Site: brandenburg
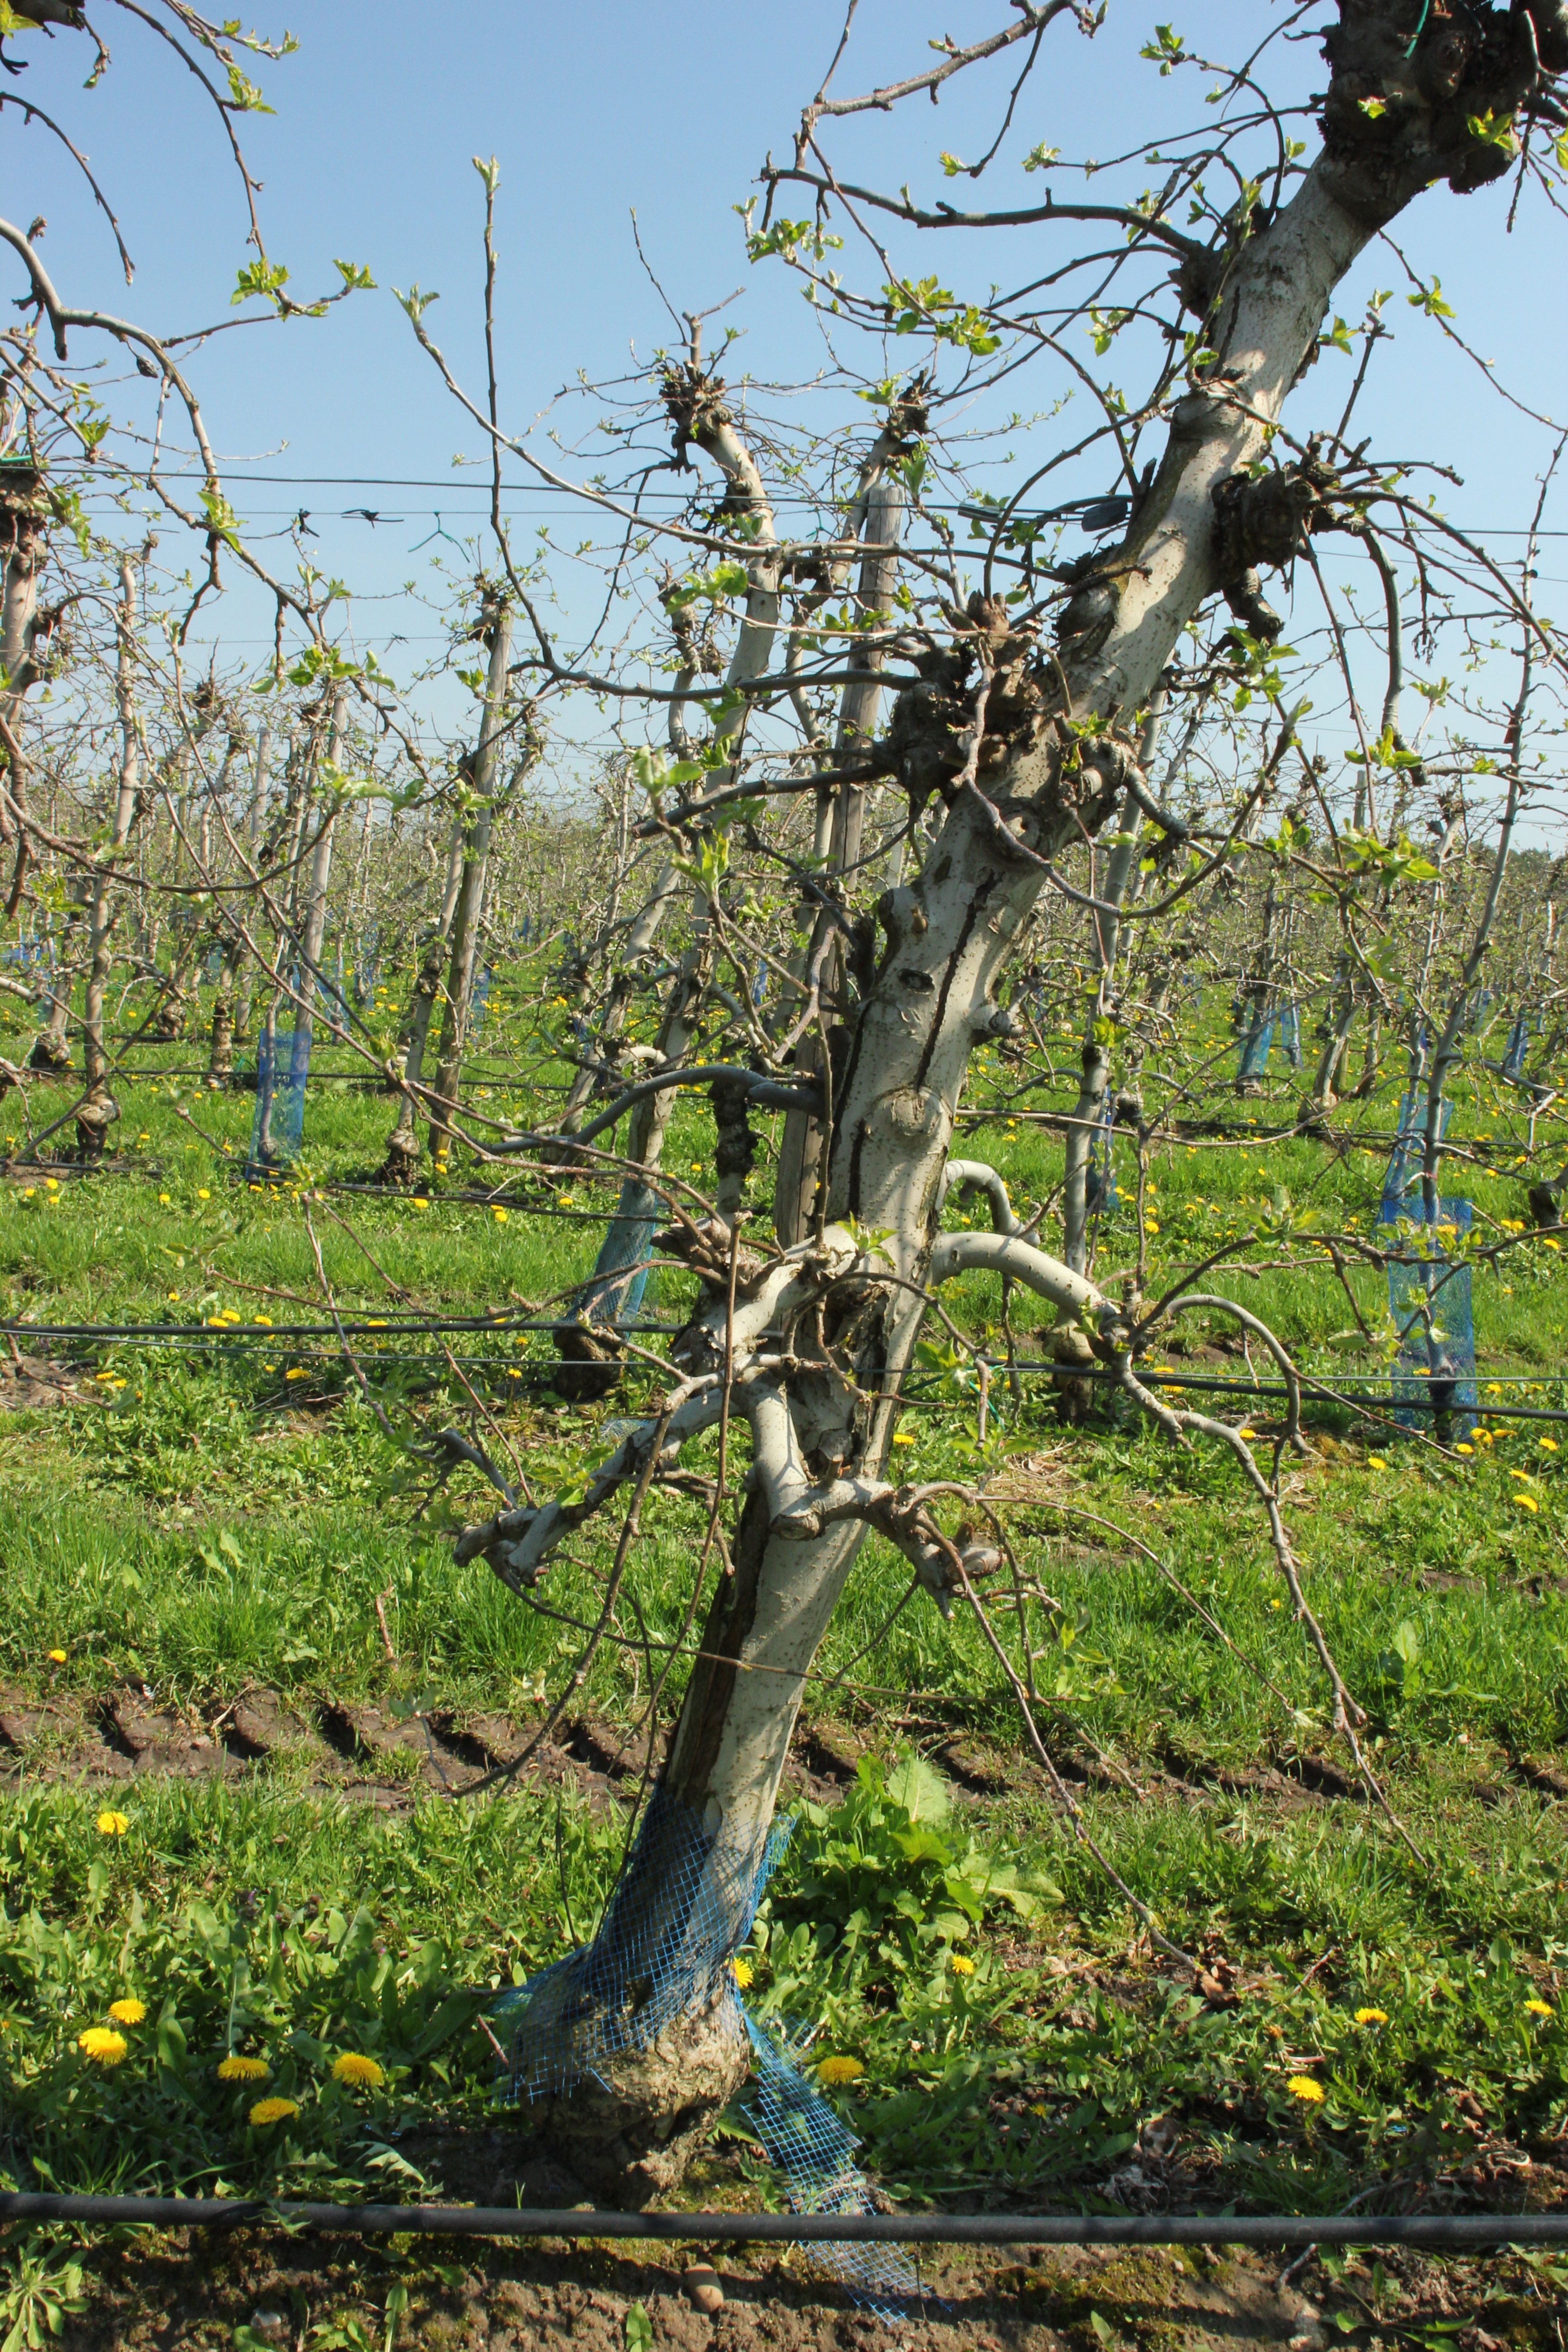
Growth stage (BBCH 56): Inflorescence emergence